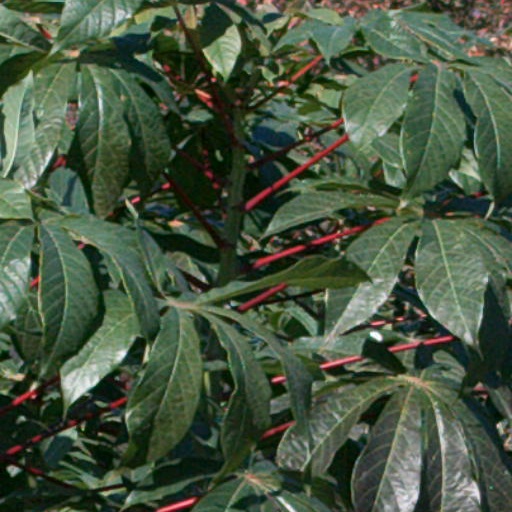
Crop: cassava